Tsin-is-tum

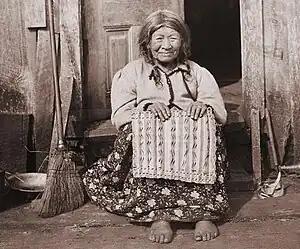
Tsin-is-tum (Jennie Michel), as she appeared around the turn of the 20th century.

Tsin-is-tum, also known as Jennie Michel (c. 1814–1905, Clatsop), was a Native American folklorist based on the Pacific Coast of Oregon. Called "Last of the Clatsops" at the time of her death in 1905, Tsin-is-tum was much photographed. She provided oral history for scholars of the indigenous peoples of the Pacific Northwest region of the United States. Among her accounts was of family members who interacted with members of the Lewis and Clark Expedition in the winter of 1805-1806; she helped historians to locate salt works they had used.